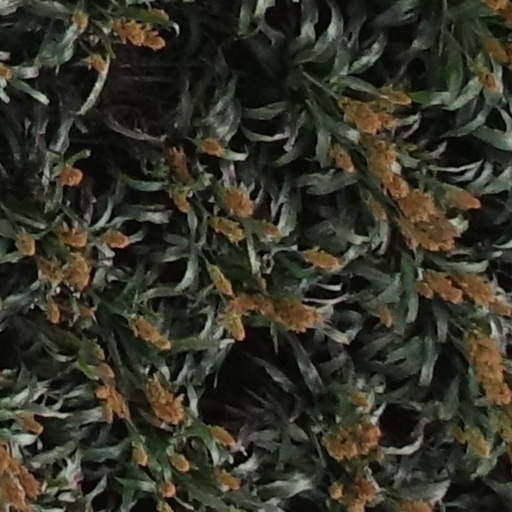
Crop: sorghum